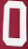
Number: 0